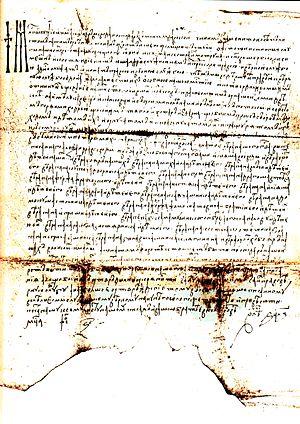
Le Baron Alexander Wassilko von Serecki, était un politicien austro-hongrois et patriote roumain, membre de la Chambre des Seigneurs d'Autriche et Maréchal du Duché de Bucovine ; il s'est engagé pour les droits des Roumains au sein de la Monarchie des Habsbourg.